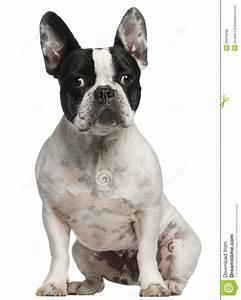
dog